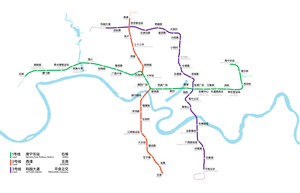
Le Métro de Nanning est le réseau de métro en construction à Nanning, capitale de la région autonome de Guangxi située dans la région occidentale de la République populaire de Chine. Le réseau de métro qui dessert cette agglomération de trois millions d'habitants comporte début 2020 3 lignes de métro entièrement souterraines d'une longueur totale de 81 kilomètres et comportant 65 stations. De nouvelles lignes sont en cours de construction et devraient allonger le réseau d'une cinquantaine de kilomètres au début de la décennie 2020.